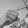
ASL letter: G